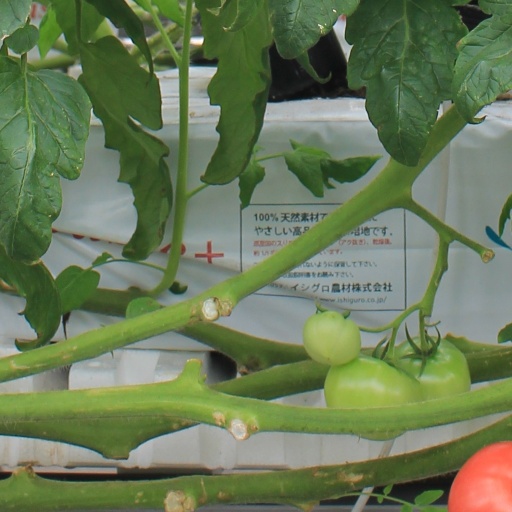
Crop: tomato